2013–14 Sheffield United F.C. season

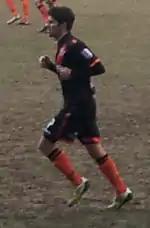
Ryan Flynn signed a new contract in May.

April started in controversial fashion as United played out a 0–0 draw with Brentford, as the referee initially sent off loanee Kieron Freeman and gave a penalty for a challenge in the area, only to rescind both decisions a few minutes later after consulting with the referee's assistant. United's next game also ended in a draw as they were held 1–1 at Bramall Lane by Leyton Orient, and with Kieron Freeman's loan deal due to expire, it was extended until the end of the season. With a visit to Wembley Stadium on the horizon, Blades were 1–0 victors in the South Yorkshire derby against Rotherham United at Bramall Lane on 8 April, despite fielding a largely reserve side, with Ben Davies converting a 90th-minute penalty. United's next fixture was an FA Cup semi-final appearance against Hull City where over 71,000 fans saw United twice take the lead in the first-half, only for them to get pegged back after the break and eventually lose 5–3 to their Premiership rivals. Back in league action, United then recorded a narrow home victory over bottom places Stevenage, with a single own goal being the difference between the sides. United's next game was an away fixture at Tranmere Rovers where the sides shared the points in a 0–0 draw, followed later the same week with a 2–1 away victory as United came from behind to beat Port Vale. With the season drawing to a close Harry Maguire was named in the PFA League One Team of the Season, before United registered a 1–1 away draw at Oldham Athletic on 29 April. As the club began to plan for the new season, Ryan Flynn agreed an extended deal, before the Blades rounded off the season with a 2–1 victory over Coventry City at Bramall Lane to end the season seventh in the table. Later in May, manager Nigel Clough was named "FA Cup Manager of the Season" by the League Managers Association in recognition of United's run to the semi-finals of the FA Cup.